Self-care

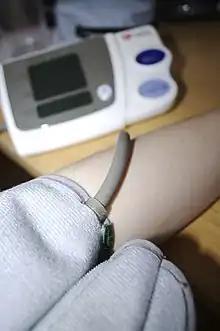
Checking blood pressure at home with an electronic sphygmomanometer. Monitoring chronic medical conditions is a form of self-care.

Chronic illness (a health condition that is persistent and long lasting, often impacts one's whole life, e.g., heart failure, diabetes, high blood pressure) requires behaviors that control the illness, decrease symptoms, and improve survival such as medication adherence and symptom monitoring. An acute illness like an infection (e.g., COVID) requires the same types of self-care behaviors required of people with a chronic illness, but the medication adherence and symptom monitoring behaviors associated with an acute illness are typically short lived. Routine health maintenance self-care behaviors that individuals engage in (e.g., adequate sleep) are still required of those dealing with acute or chronic illness.